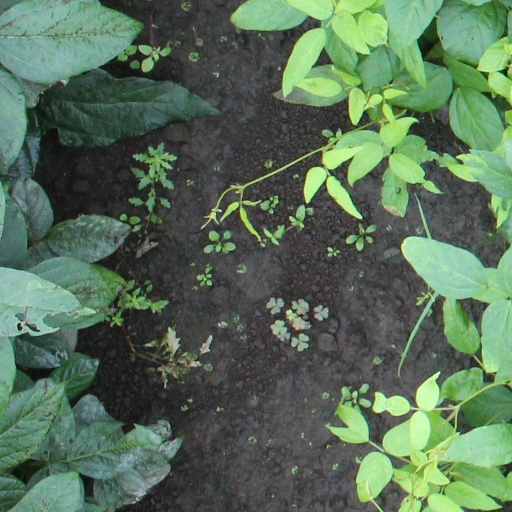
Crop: soybean